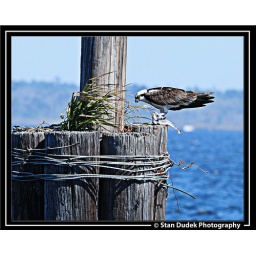
Osprey eating a fish it has just caught in Lake Monroe, Sanford on a cold windy day in central Florida..